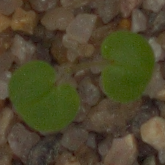
Label: smallflowered_cranesbill